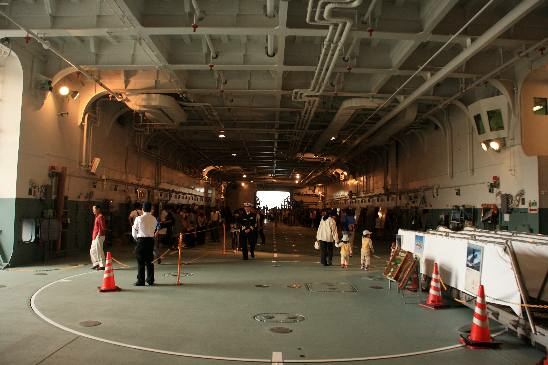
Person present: Yes